Chemical cartridge

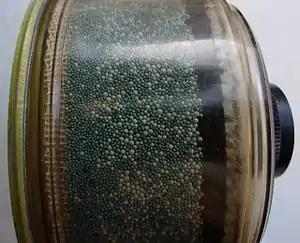
Combined gas and particulate respirator canister for protection against acid gases, the type of BKF (БКФ). It has a transparent body and special sorbent that changes color upon saturation. This color change may be used for timely replacement of respirator filters, like an end-of-service-life indicator, ESLI.

If the cartridge contains a lot of the sorbent and if the concentration of contaminants is low; or if the cartridge was used for a short duration of time, after completion of its use, it still has a lot of unsaturated sorbent (which can capture gases). This may allow using such cartridges again.